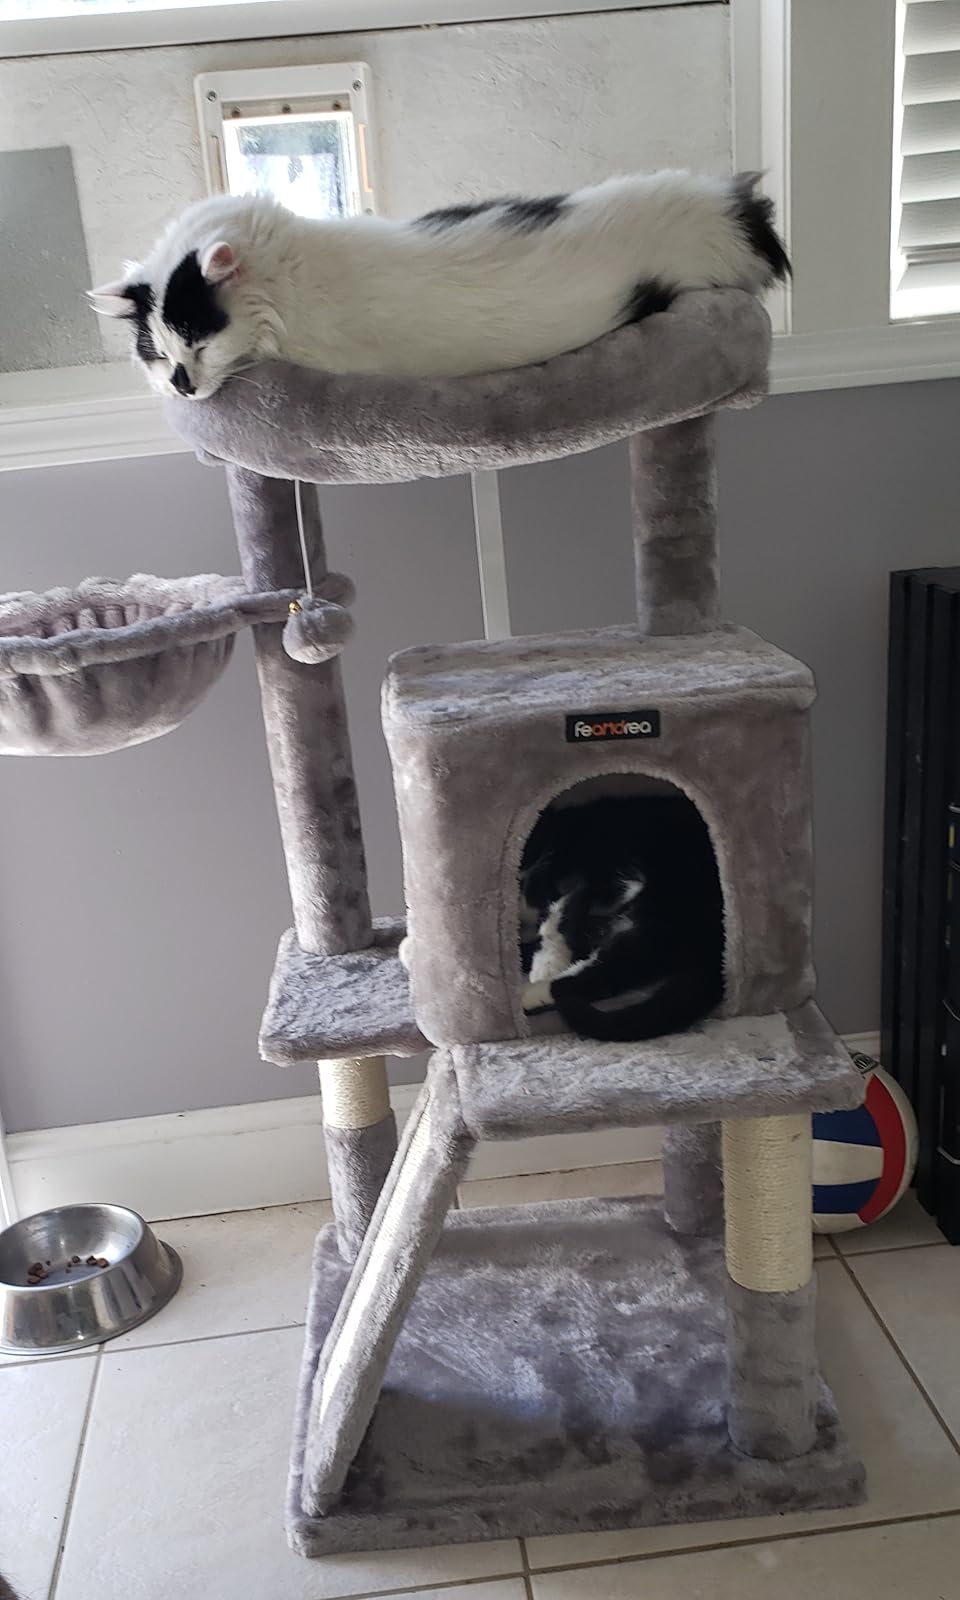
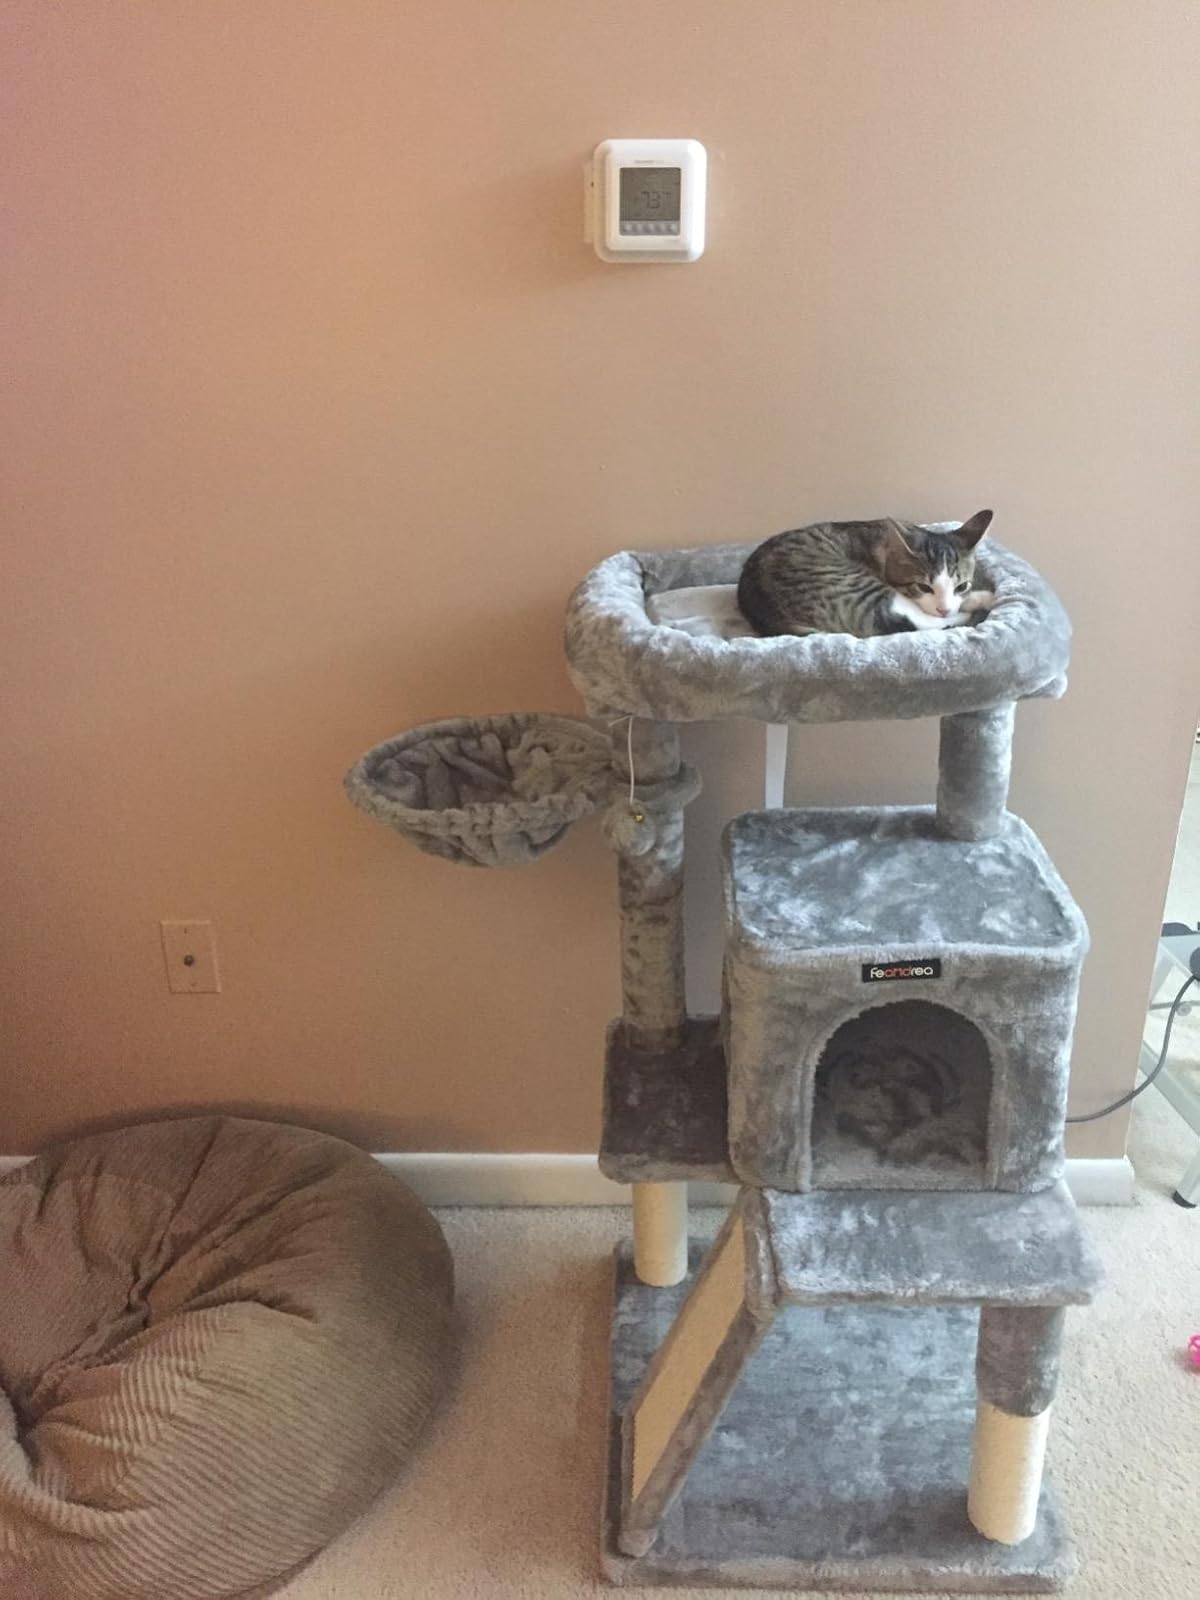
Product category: items_cat tree
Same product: yes